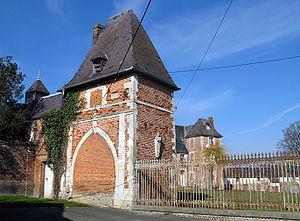
Moyencourt-lès-Poix est une commune française située dans le département de la Somme, en région Hauts-de-France.
Cet article recense de manière non exhaustive les châteaux, maisons fortes, mottes castrales, situés dans le département français de la Somme. Il est fait état des inscriptions et classements au titre des monuments historiques.